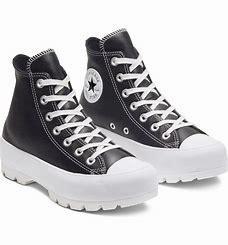
Brand: Converse
Model: Chuck Taylor All Star Hi